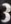
Number: 3